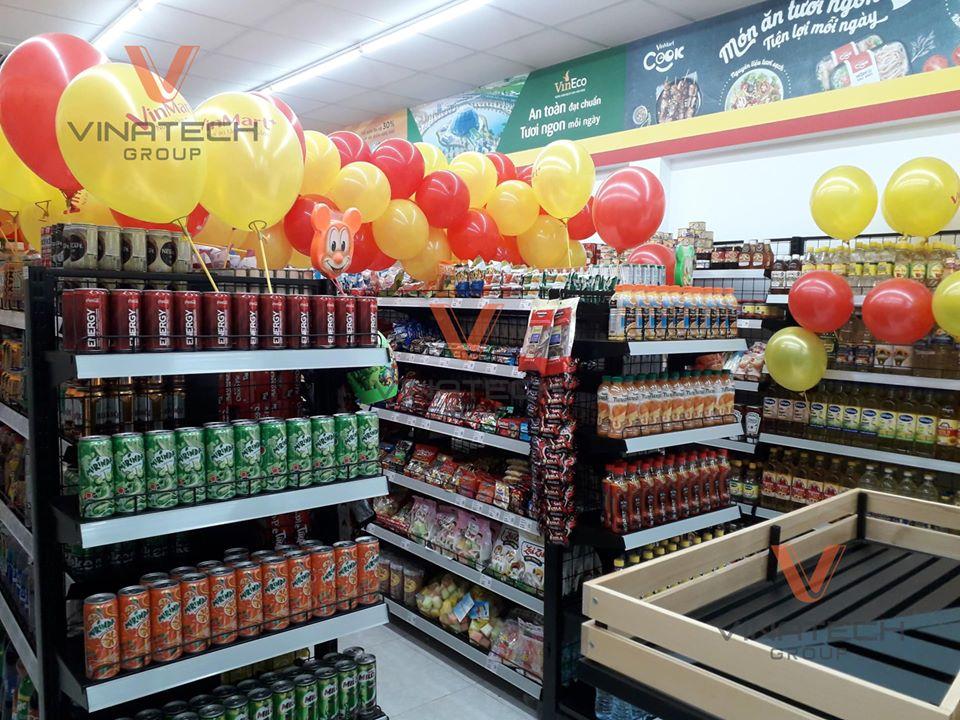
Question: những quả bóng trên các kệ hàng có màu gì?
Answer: những quả bóng có màu đỏ và vàng